Dighton, Massachusetts

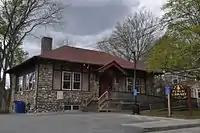
Dighton Public Library

Sweets Knoll State Park is a fifty-six acre park located in Dighton. It was purchased in June 2009, and includes two miles of old railroad bed which may be adapted into a walking and biking path, picnic areas, a small boat launch, and fishing.